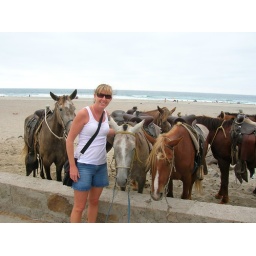
Horseback riding is allowed on the beach in MX. $15/hour. Surprisingly we never saw any horse poop